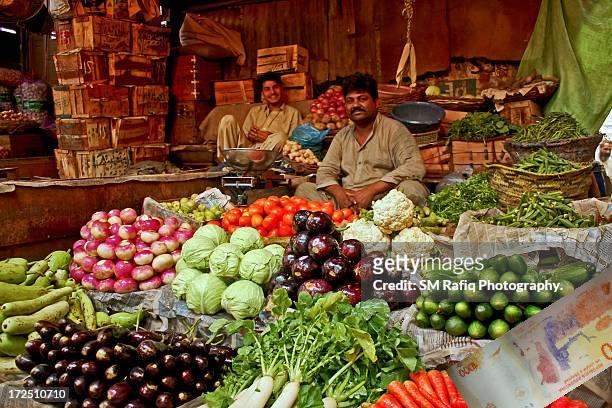
Denominación: 1000